Partial autocorrelation function

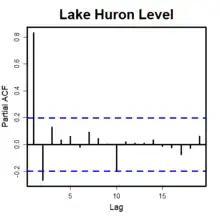
Partial autocorrelation function of Lake Huron's depth with confidence interval (in blue, plotted around 0)

In time series analysis, the partial autocorrelation function (PACF) gives the partial correlation of a stationary time series with its own lagged values, regressed the values of the time series at all shorter lags. It contrasts with the autocorrelation function, which does not control for other lags.